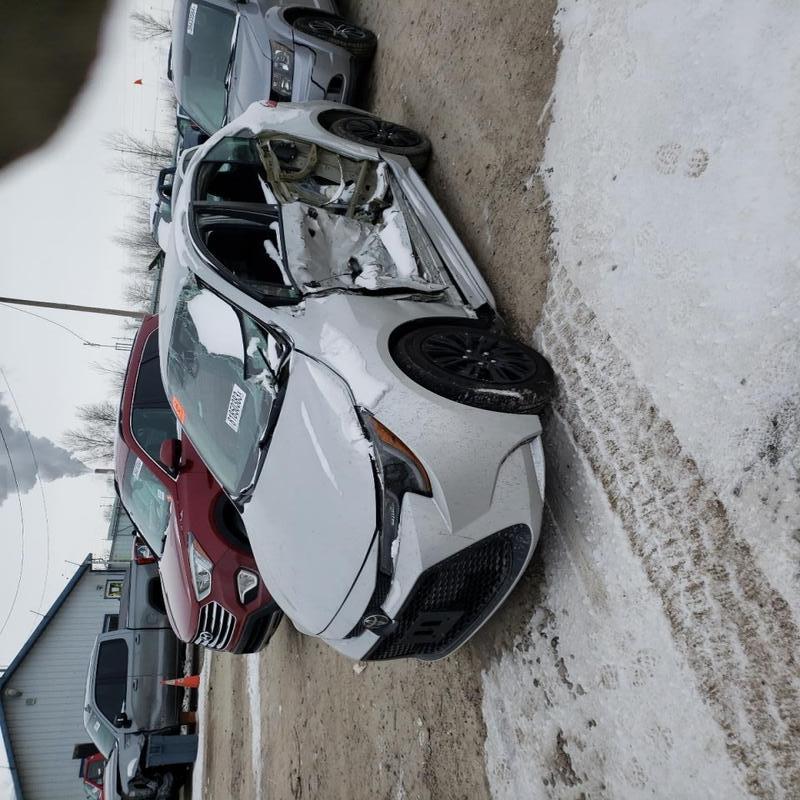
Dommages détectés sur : pare-brise avant, porte avant gauche, porte arrière gauche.
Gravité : majeur